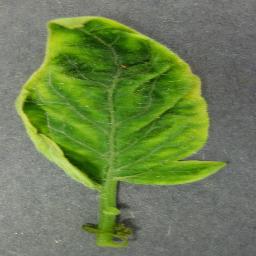
Label: Tomato___Tomato_Yellow_Leaf_Curl_Virus